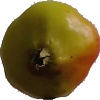
Label: Apple Red Yellow 2